History of opera

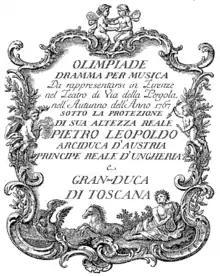
Cover from the libretto of "L'Olimpiade" (1767), by Tommaso Traetta "(1767)," by Tommaso Traetta

Another outstanding exponent was Giovanni Battista Pergolesi. He died at the age of twenty-six, but had a successful career. In 1732 he composed his first opera, "La Salustia", which failed, and "Lo frate 'nnamorato", of comic genre, which reaped a notable success. The following year he premiered "Il prigionier superbo", in whose intermissions was performed the comic play "La serva padrona", which was more successful than the main work. In 1734 he composed "Adriano in Siria", with libretto by Pietro Metastasio, in whose intermissions was performed the comic play "Livietta e Tracollo", which was more successful than the main work. The following year he premiered "L'Olimpiade", still with libretto by Metastasio, and his last work, "Il Flaminio", of comic genre, which reaped a notable success.